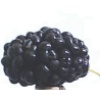
Label: Mulberry 1